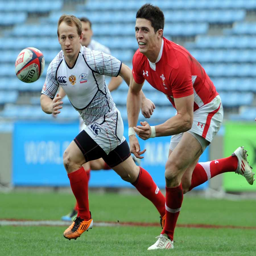
person moves the ball against country